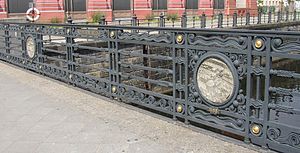
Schleusenbrücke
Broen i 2007
Schleusenbrücke er en bro i Berlin, Tyskland. Broen forbinder Museumsøen med fastlandet over Spree-floden.